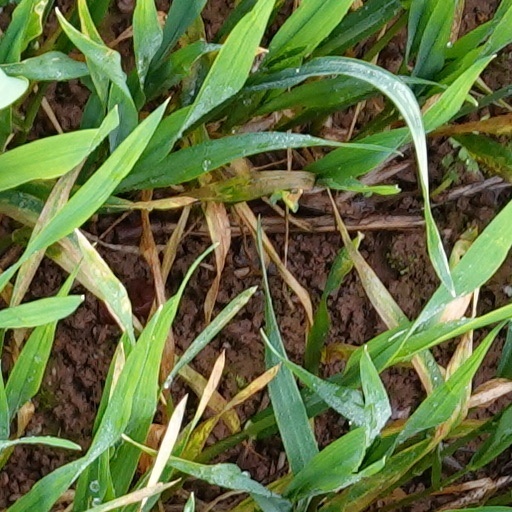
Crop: wheat